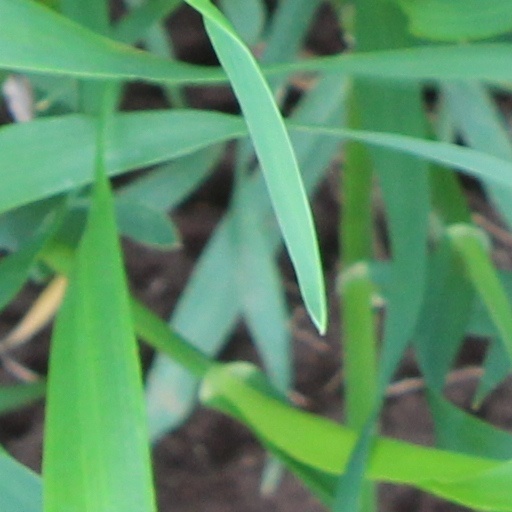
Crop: wheat